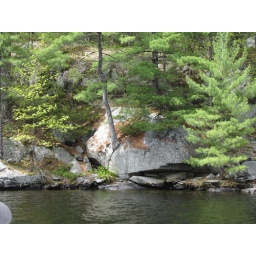
tree growing in a crack in the rock